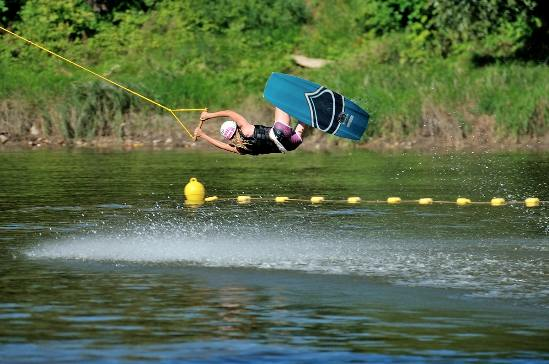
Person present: Yes